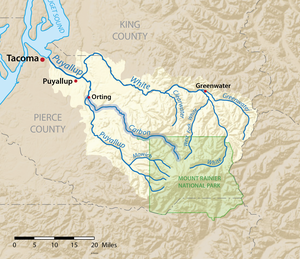
La rivière Carbon est un cours d’eau de l’ouest de l’État de Washington au nord-ouest des États-Unis dans le comté de Pierce. Longue de 48 km, elle prend sa source au niveau du mont Rainier avant de rejoindre le fleuve Puyallup. Ce dernier se dirige vers l’ouest pour se déverser finalement dans le Puget Sound, un bras de mer de l’océan Pacifique.